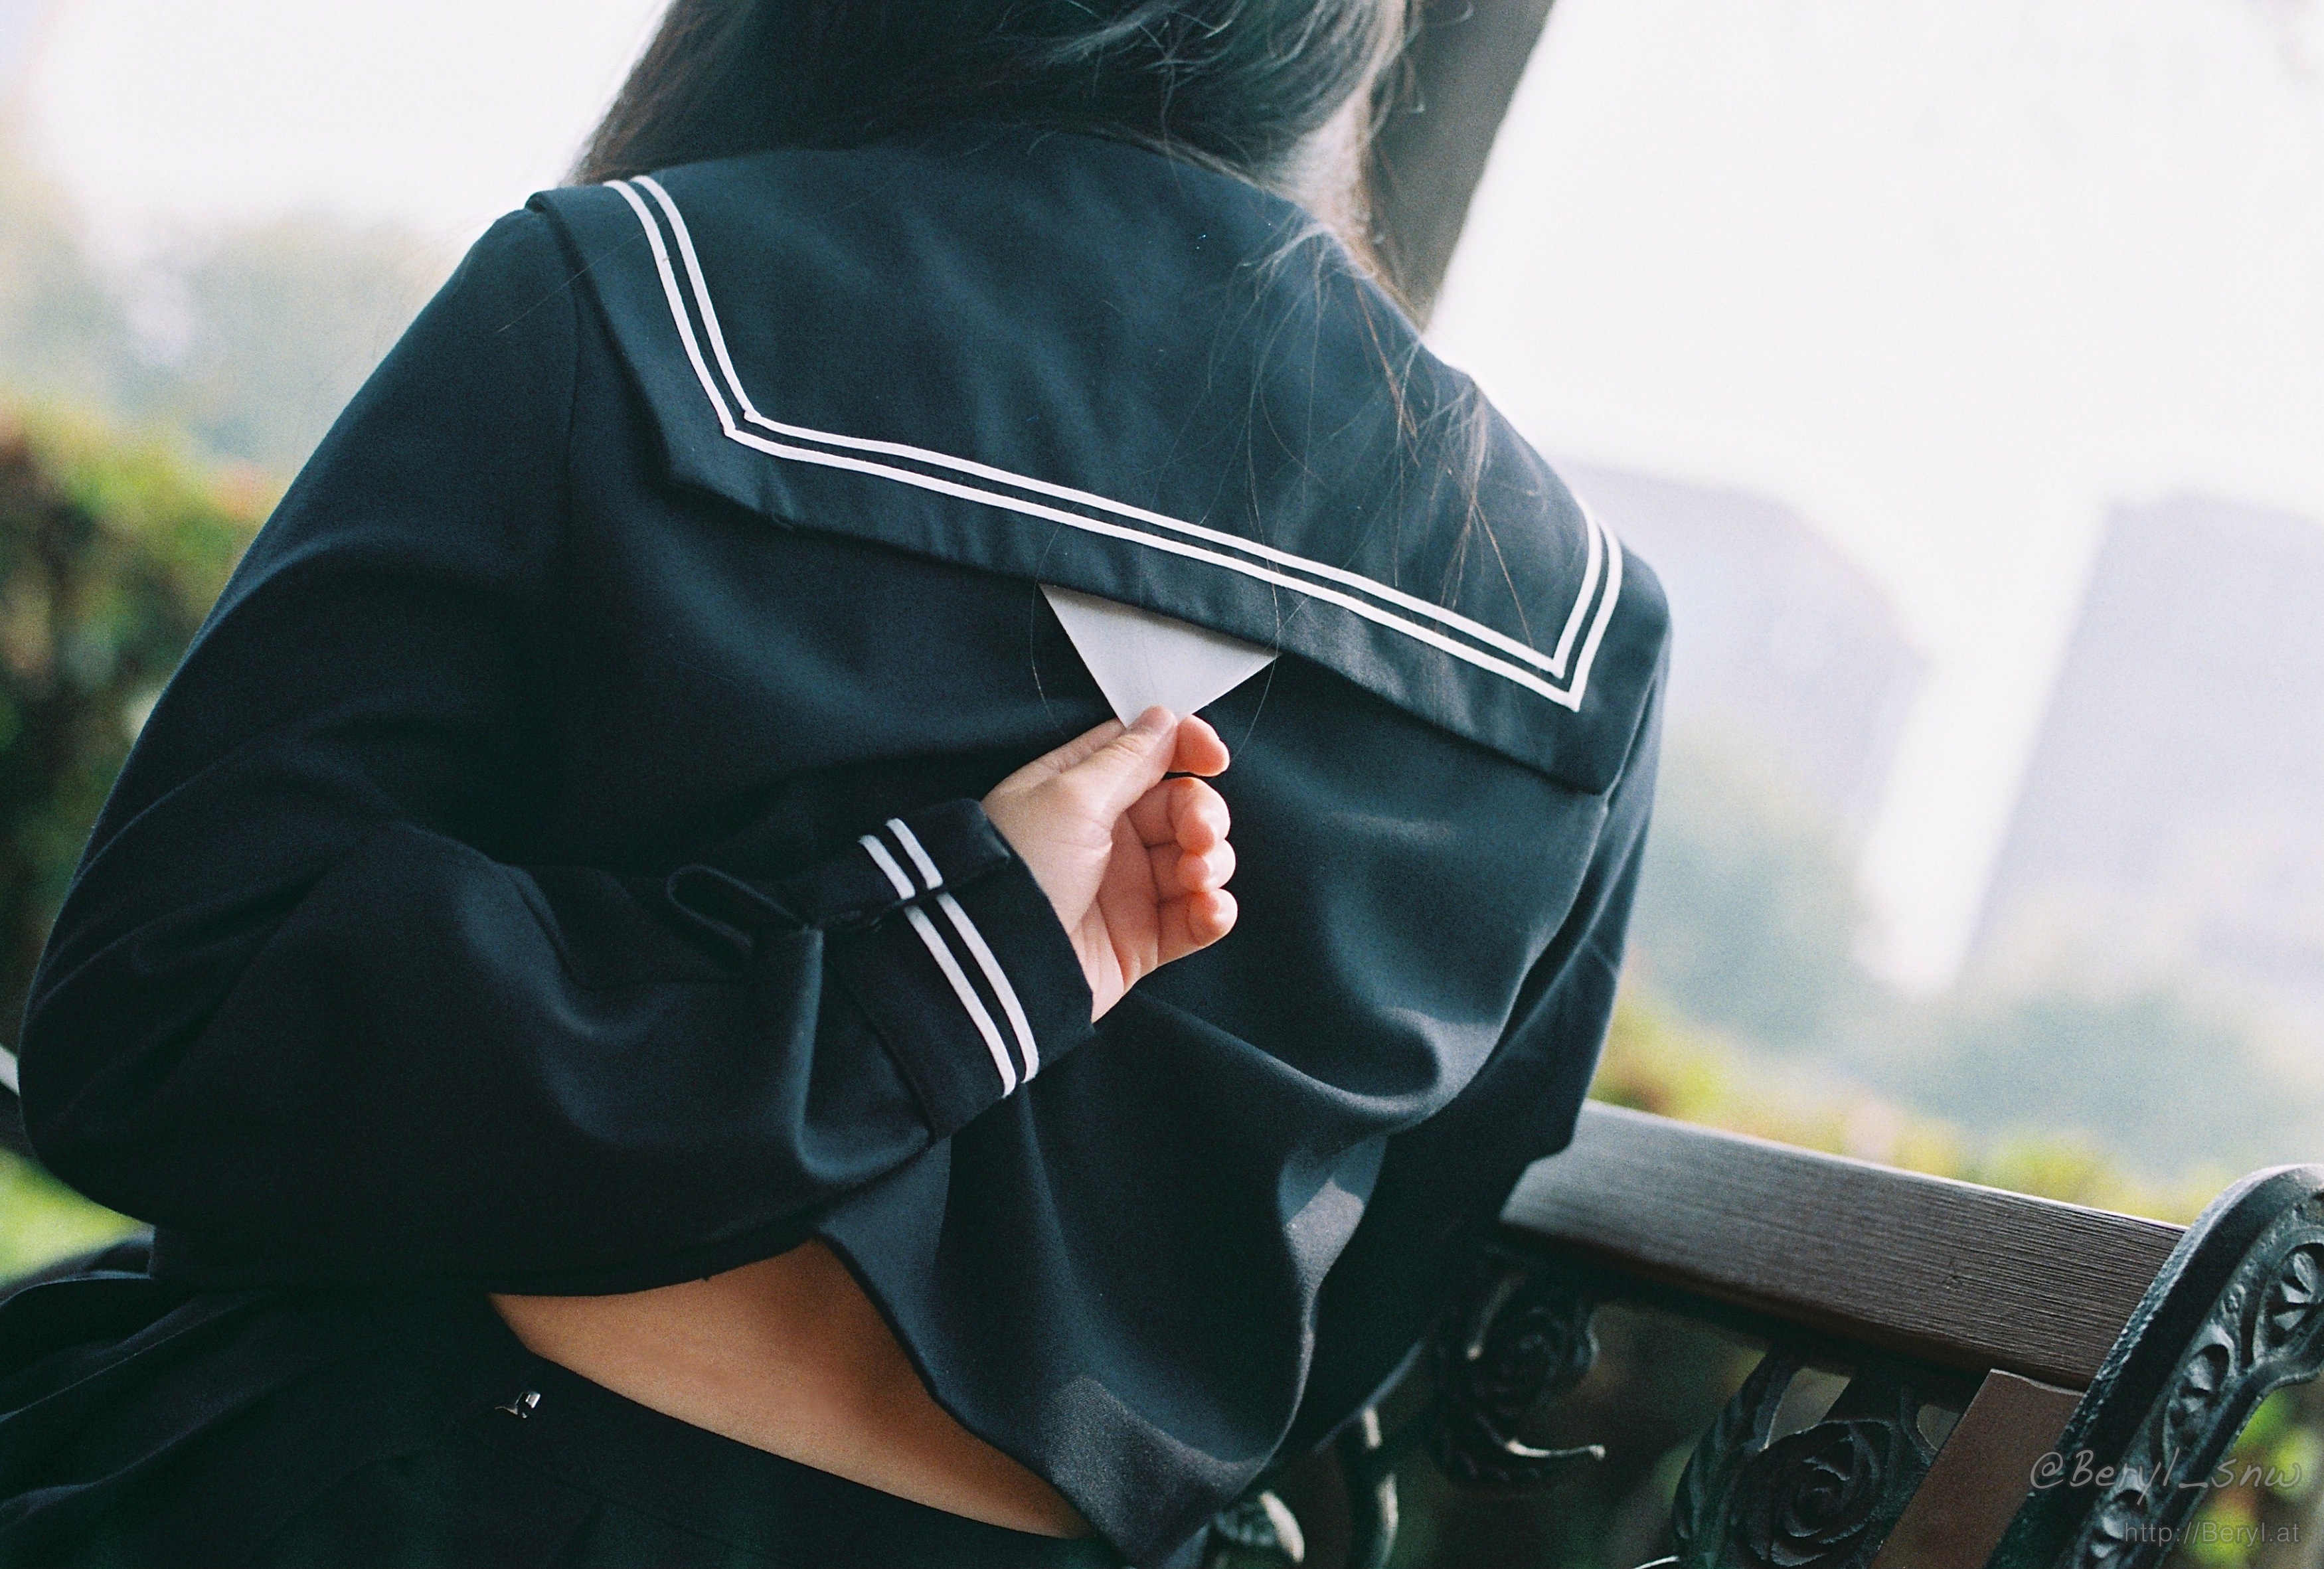
hand, person, winter, girl, white, camera, cute, film, fujifilm, portrait, youth, nikon, clothing, black, lady, 50mm, f14, back, 35mm, darkblue, faceless, uniform, canton, school, nikkor, body, costume, china, longhair, guangdong, 135, schoolgirl, schooluniform, sailor, teen, highschool, f3, x100s, 200, ritzcrystal